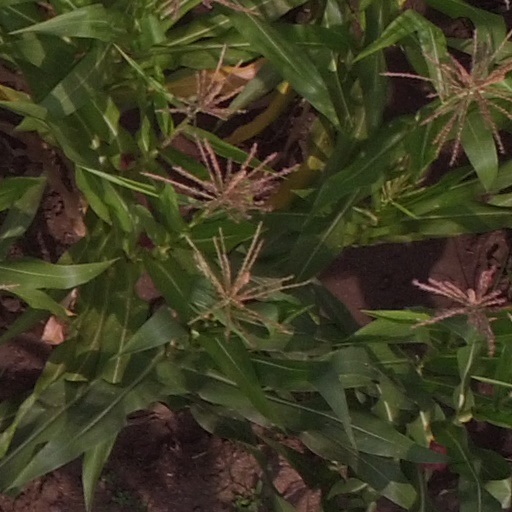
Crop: maize; corn